Wivenhoe House

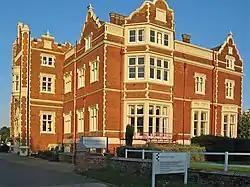
Wivenhoe House

Wivenhoe House is a grade II-listed house located in Colchester, Essex. It is in use as a 4-star hotel.